Sutton-in-Ashfield railway station

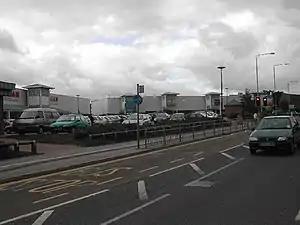
The former station site in 2005 as a multi-outlet retail park

Sutton-in-Ashfield railway station, sometimes referred to as "Sutton-in-Ashfield General", was a dead-end station on a short branch line from Sutton Junction in Sutton-in-Ashfield, Nottinghamshire, England. Located off Station Road and opened in 1893, it offered a service with arrival much closer to Sutton-in-Ashfield town centre.